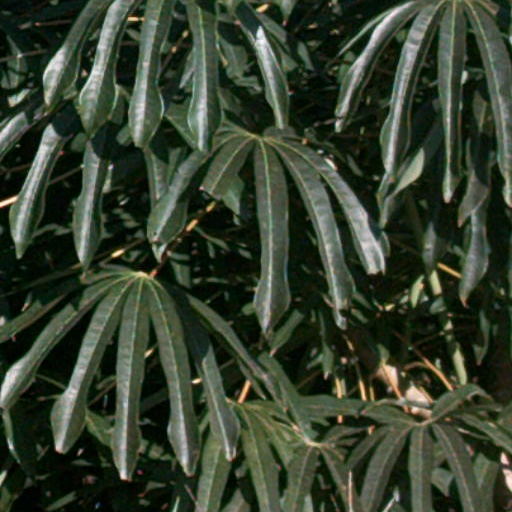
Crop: cassava